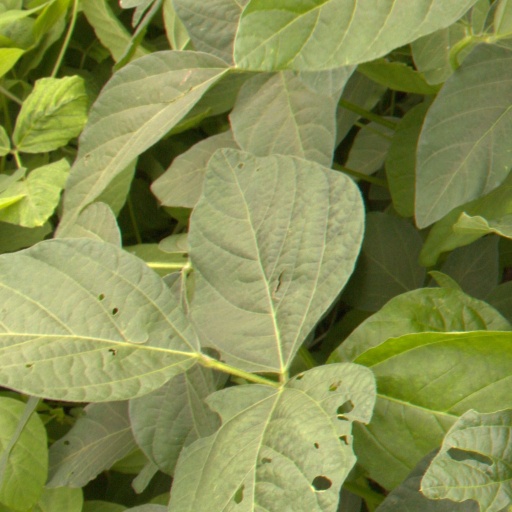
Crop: soybean